Mount Hleven

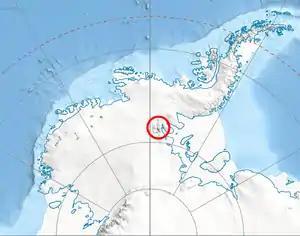
Location of Sentinel Range in Western Antarctica.

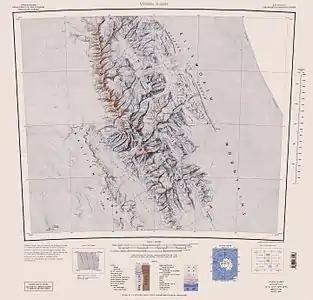
Map of Sentinel Range.

Mount Hleven is the ice-covered peak rising to 1574 m in Bangey Heights on the east side of the main ridge of north-central Sentinel Range in Ellsworth Mountains, Antarctica. It surmounts Padala Glacier to the west, lower Embree Glacier to the north and lower Kopsis Glacier to the southeast.